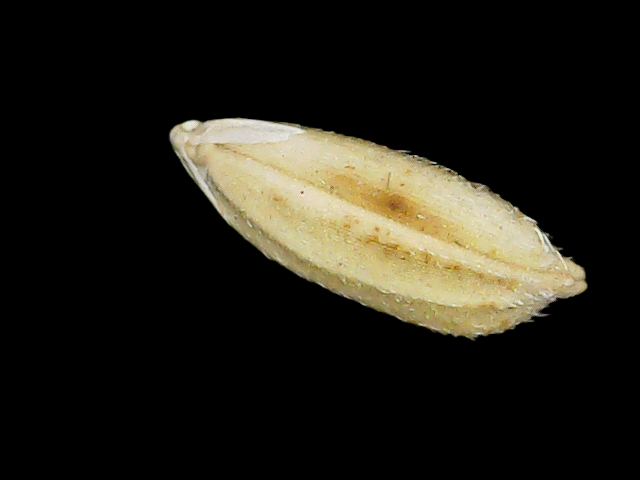
Rice variety: Bd33